Air Buster

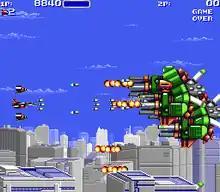
The player fighting an enemy in the game's first stage.

"Air Buster" is a horizontal-scrolling shoot-em-up game. Players choose between one of the two Blaster fighters through six scrolling stages. The Blaster fighters can equip one of seven weapons. The weapons include the Striker weapon which adds additional firepower through vertically aligned Options, the Reverse shot which fires two diagonal shots from the rear of the ship, the Six Way Shot which fires semi-automatic shots in six directions and the Homing Shot which tracks enemies all around the screen.